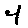
Label: 4